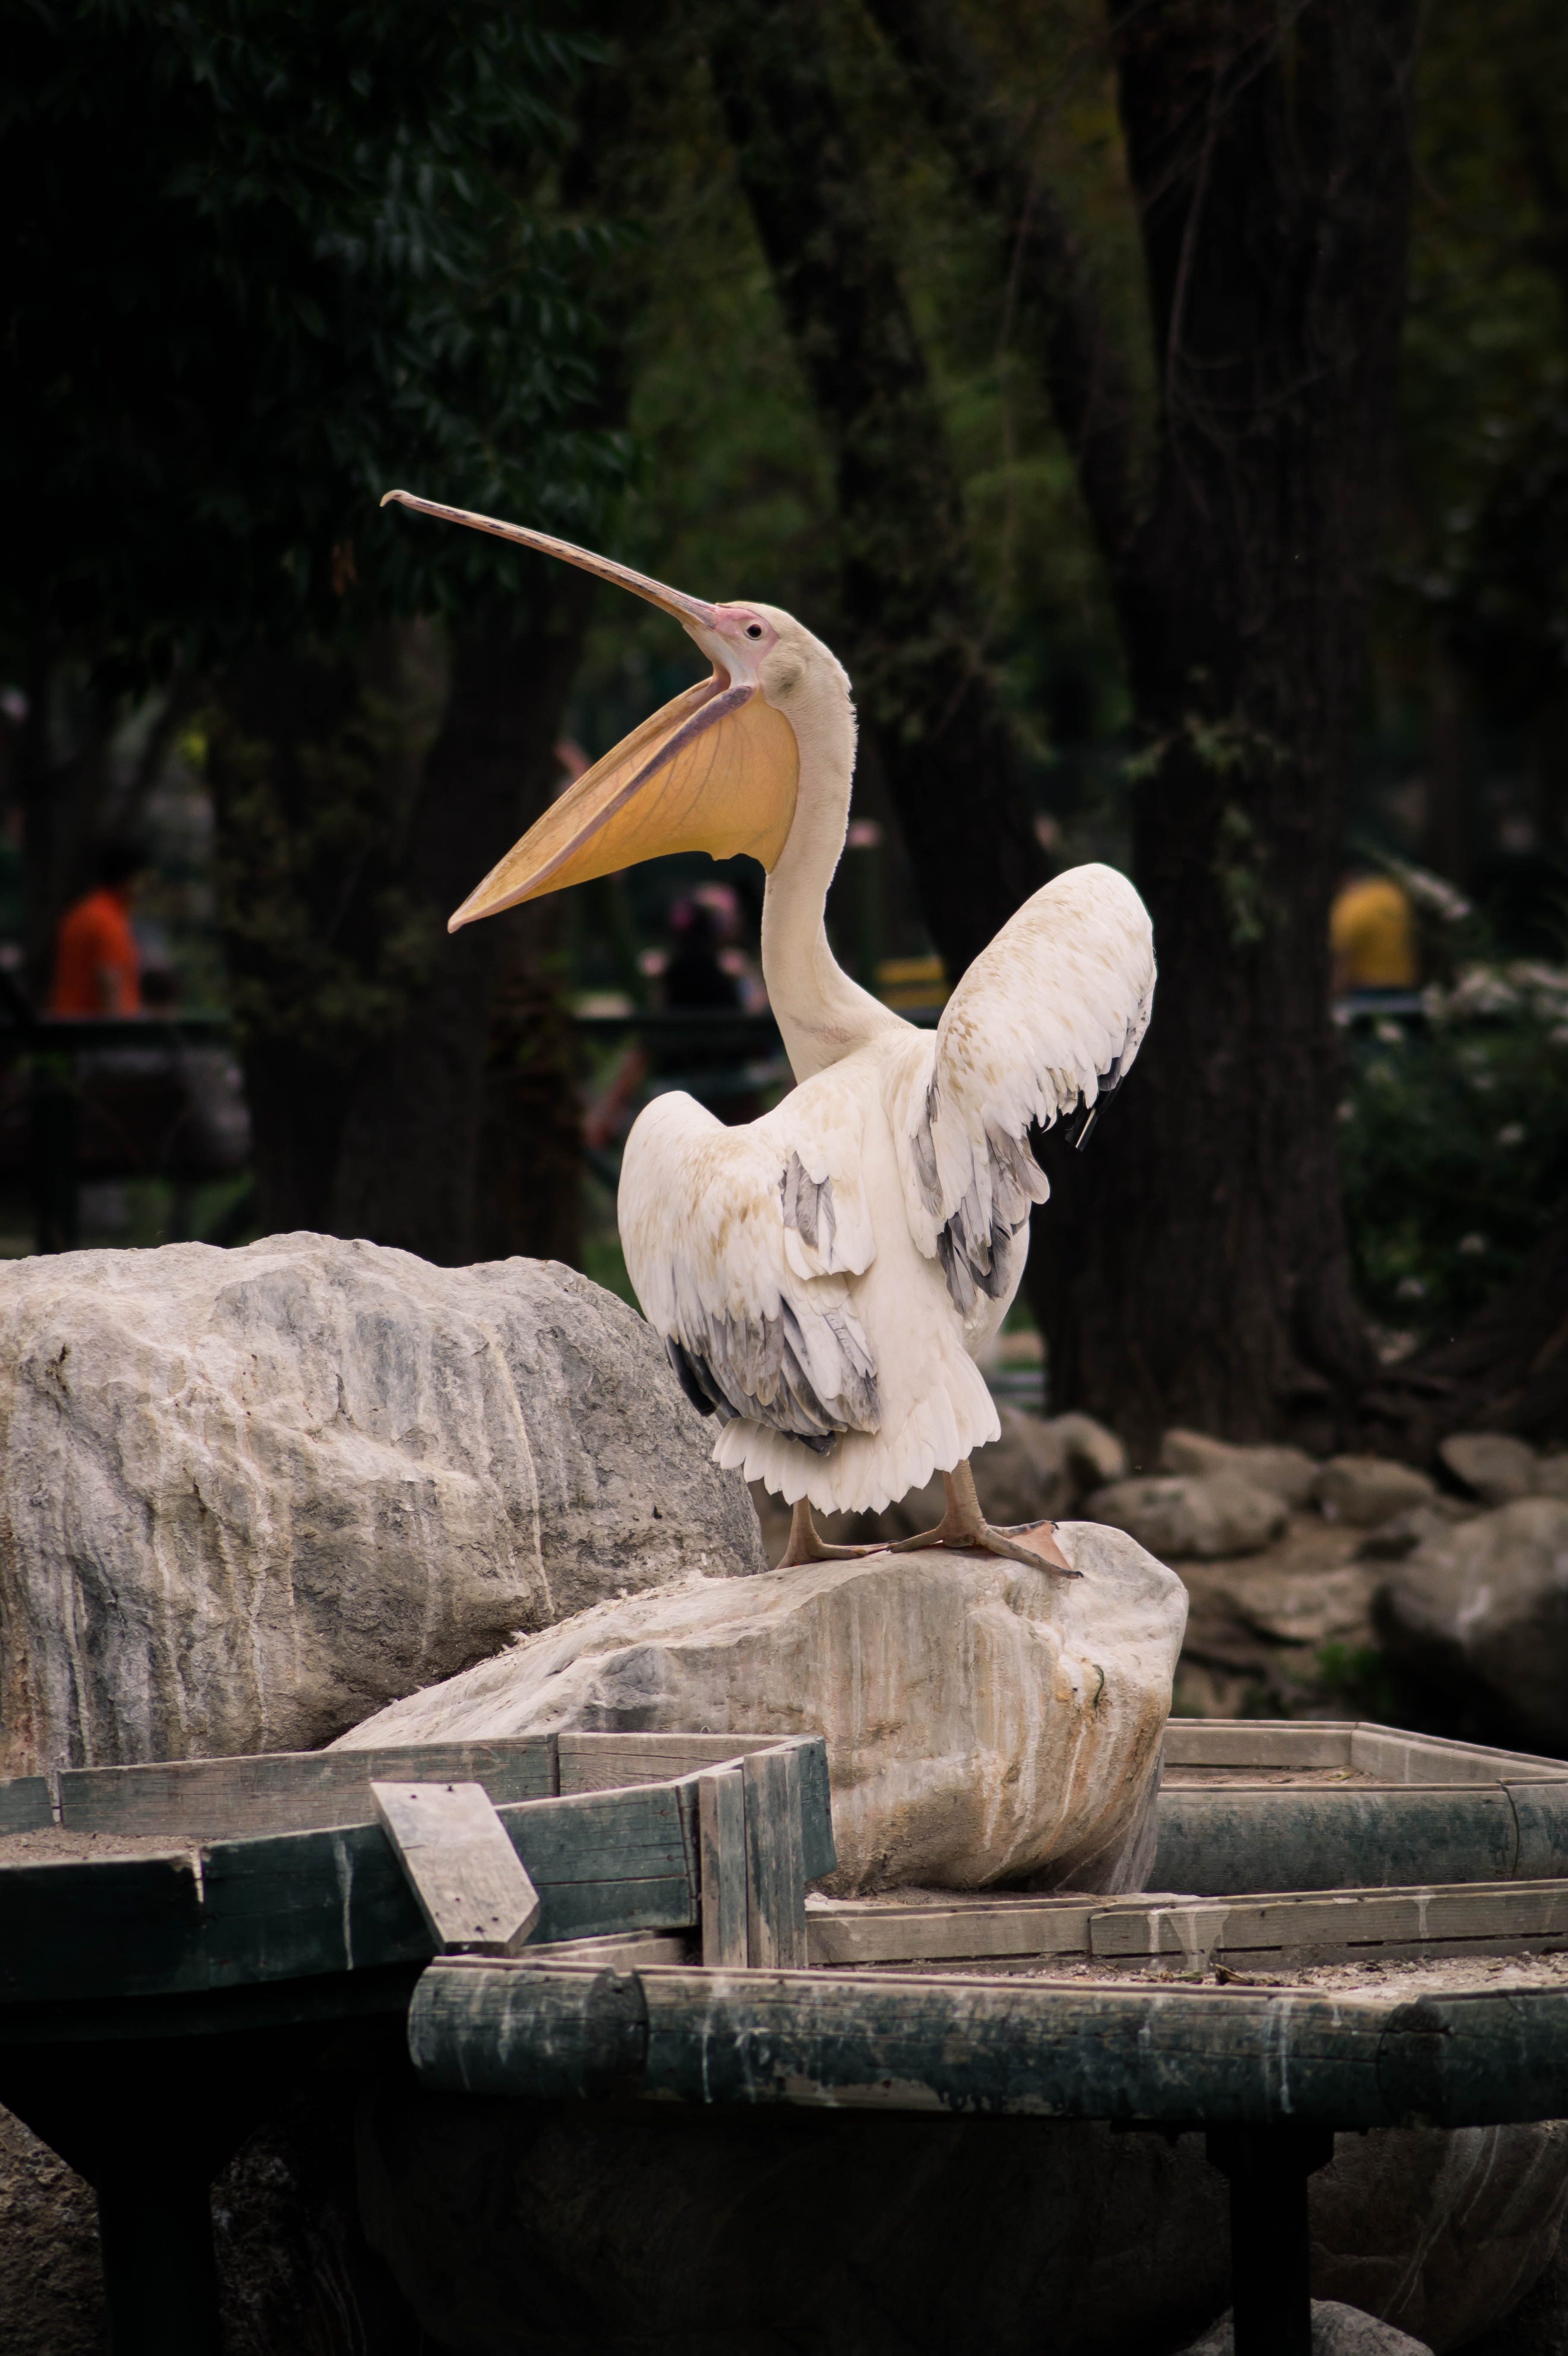
pelican, bird, white pelican, pelecaniformes, beak, seabird, zoo, wing, wildlife, heron, ciconiiformes, egret, art